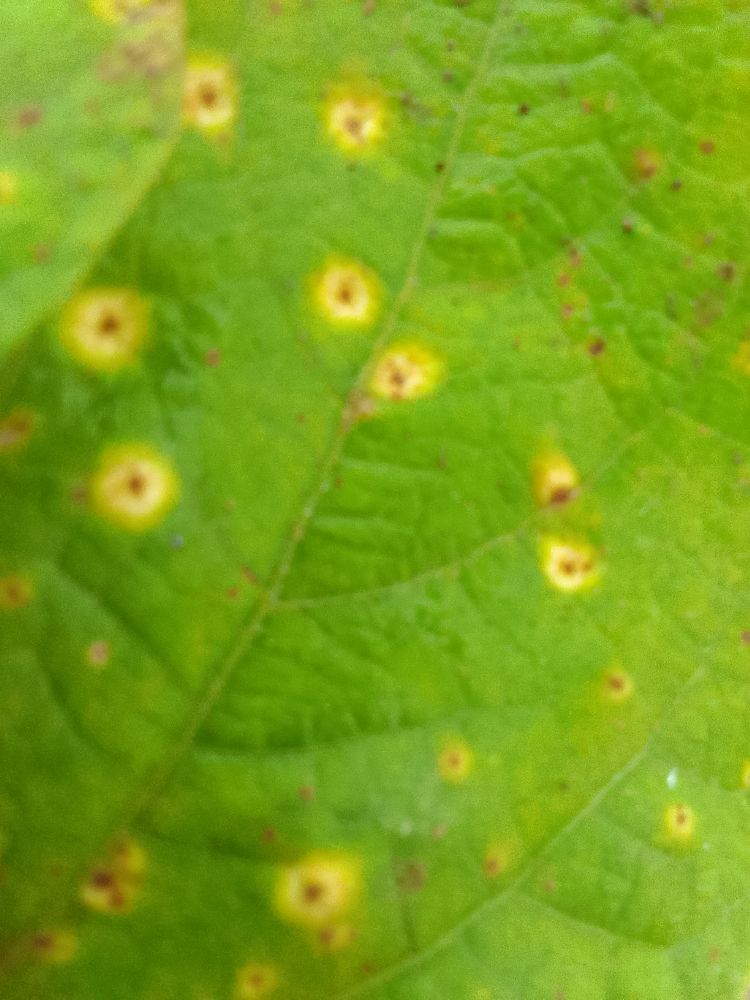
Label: rust